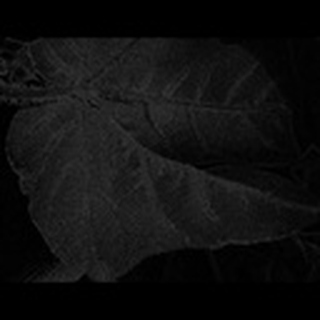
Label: cotton_bacterial_blight